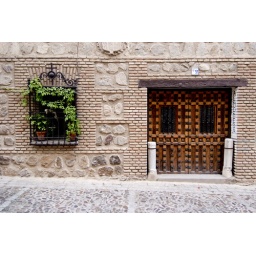
Entrance and window on street in Toledo, Spain